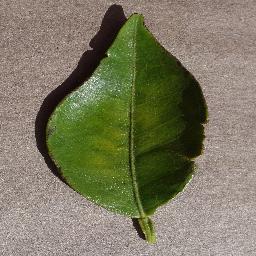
Label: Orange___Haunglongbing_(Citrus_greening)